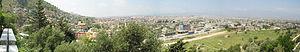
Antioche, ou Antioche-sur-l'Oronte afin de la distinguer des autres Antioche plus récentes, est une ville historique originellement fondée sur la rive gauche de l'Oronte et qu'occupe la ville moderne d'Antakya, en Turquie. C'était l'une des villes d'arrivée de la route de la soie.
Antakya est une ville de Turquie, située au sud du pays dans la province extra-anatolienne du Hatay, dont elle est la capitale, à une vingtaine de kilomètres de la côte levantine du bassin méditerranéen, dans une vallée sur les rives de l'Oronte.